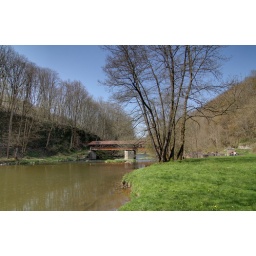
Covered bridge across the Jagst river near Crailsheim, Germany.